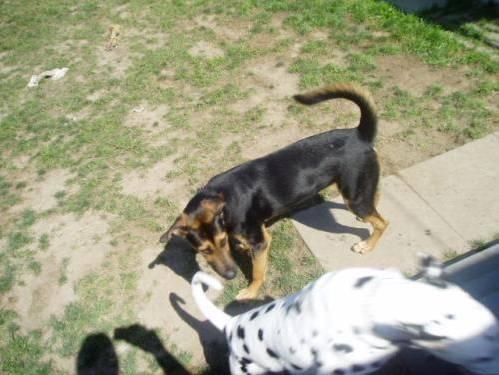
dog